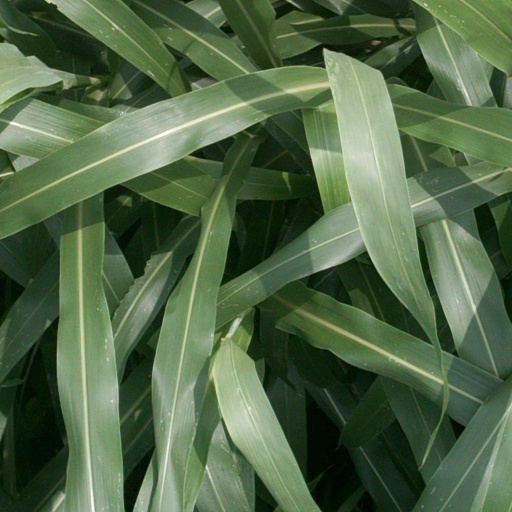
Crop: sorghum